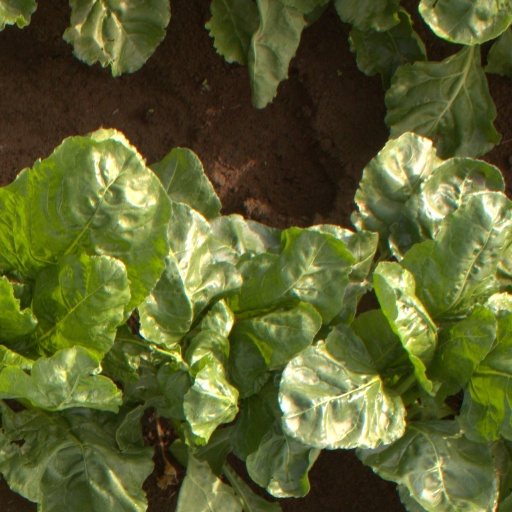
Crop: sugar beet